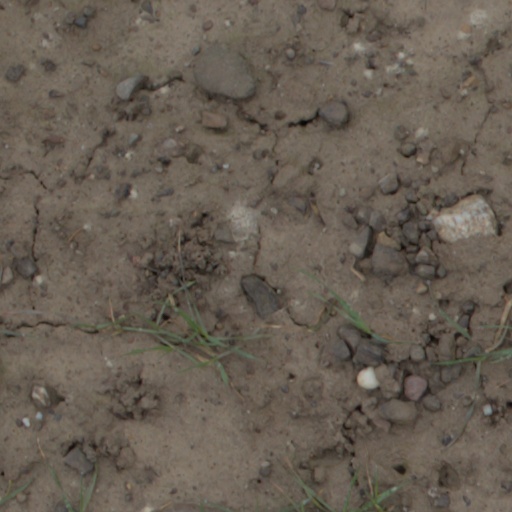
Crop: wheat